Rick Valente

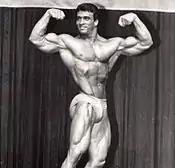
Valente performing in the 1980s

Valente began his bodybuilding career and went on to win the Mr. Gold Coast competition in the middleweight division, come in second at the Mr. Golden Glades competition, and placed third in the Mr. Florida competition in the light heavyweight division. In 1983 Valente won the Tall Class of the NPC Mr. Los Angeles Contest and was on the cover of "Flex Magazine".